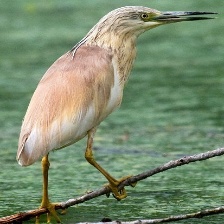
Species: SQUACCO HERON
Scientific name: ARDEOLA RALLOIDES
ImageNet parent category: little_blue_heron